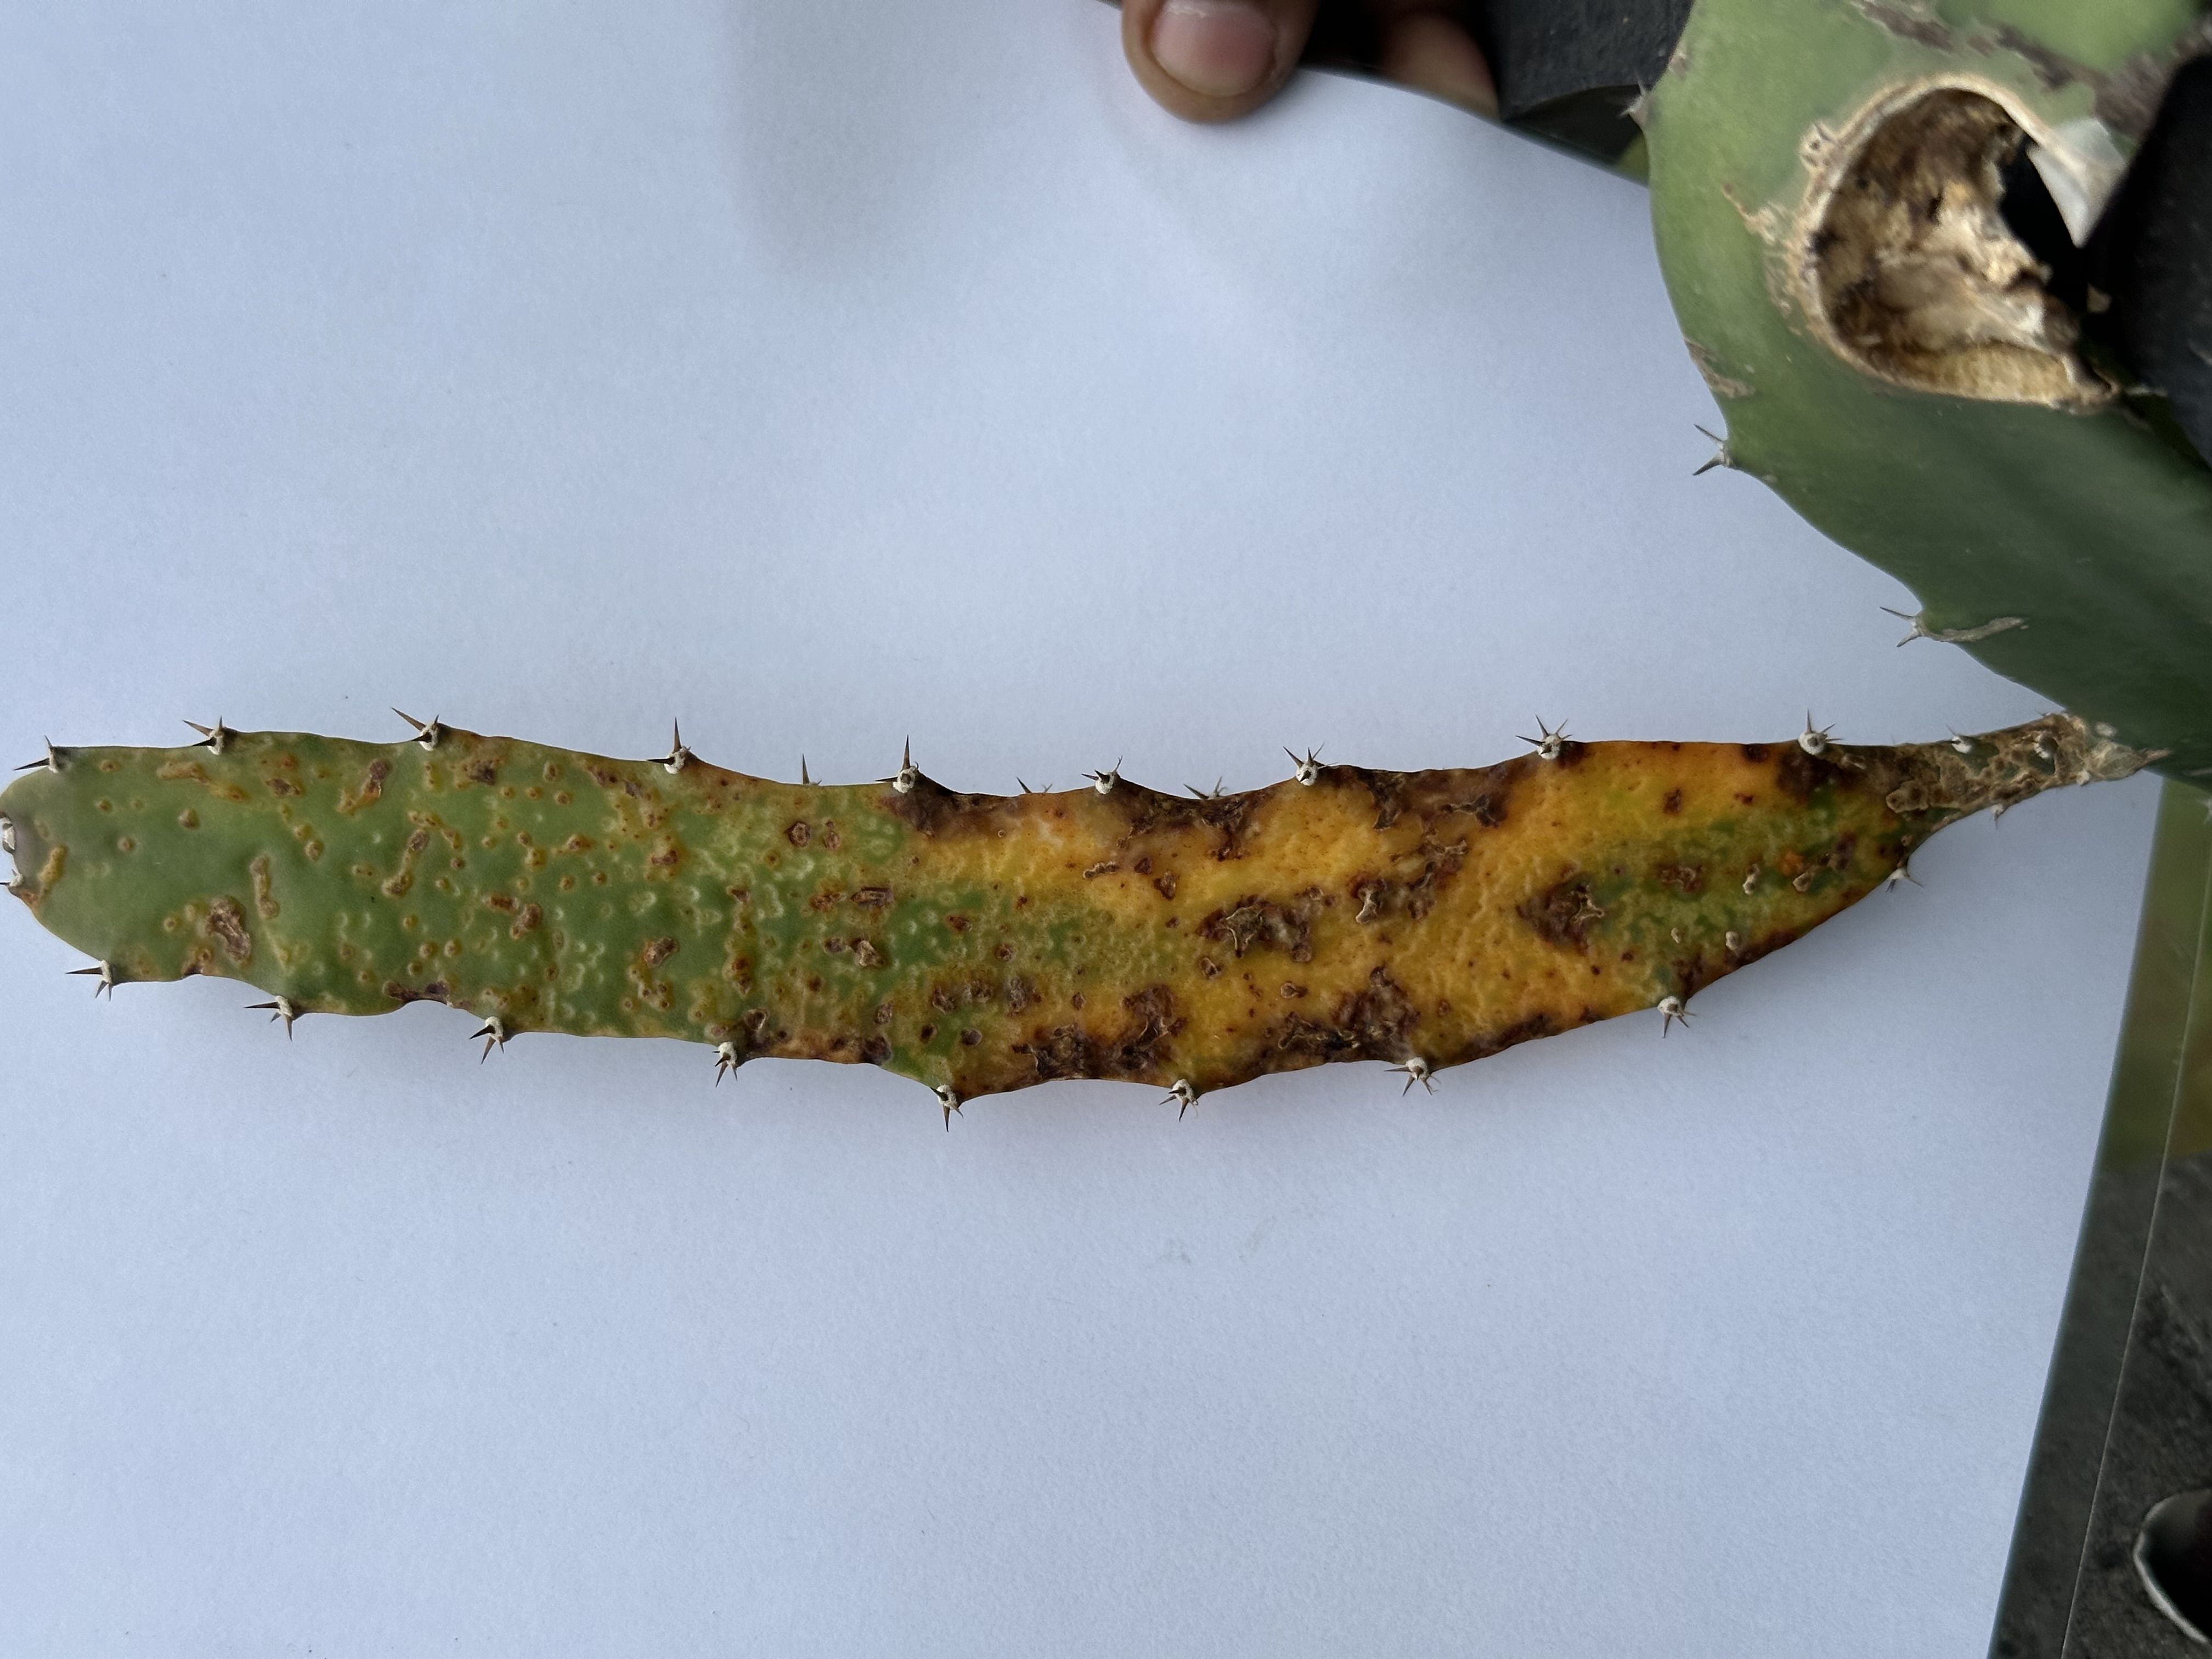
Label: Bad leaf